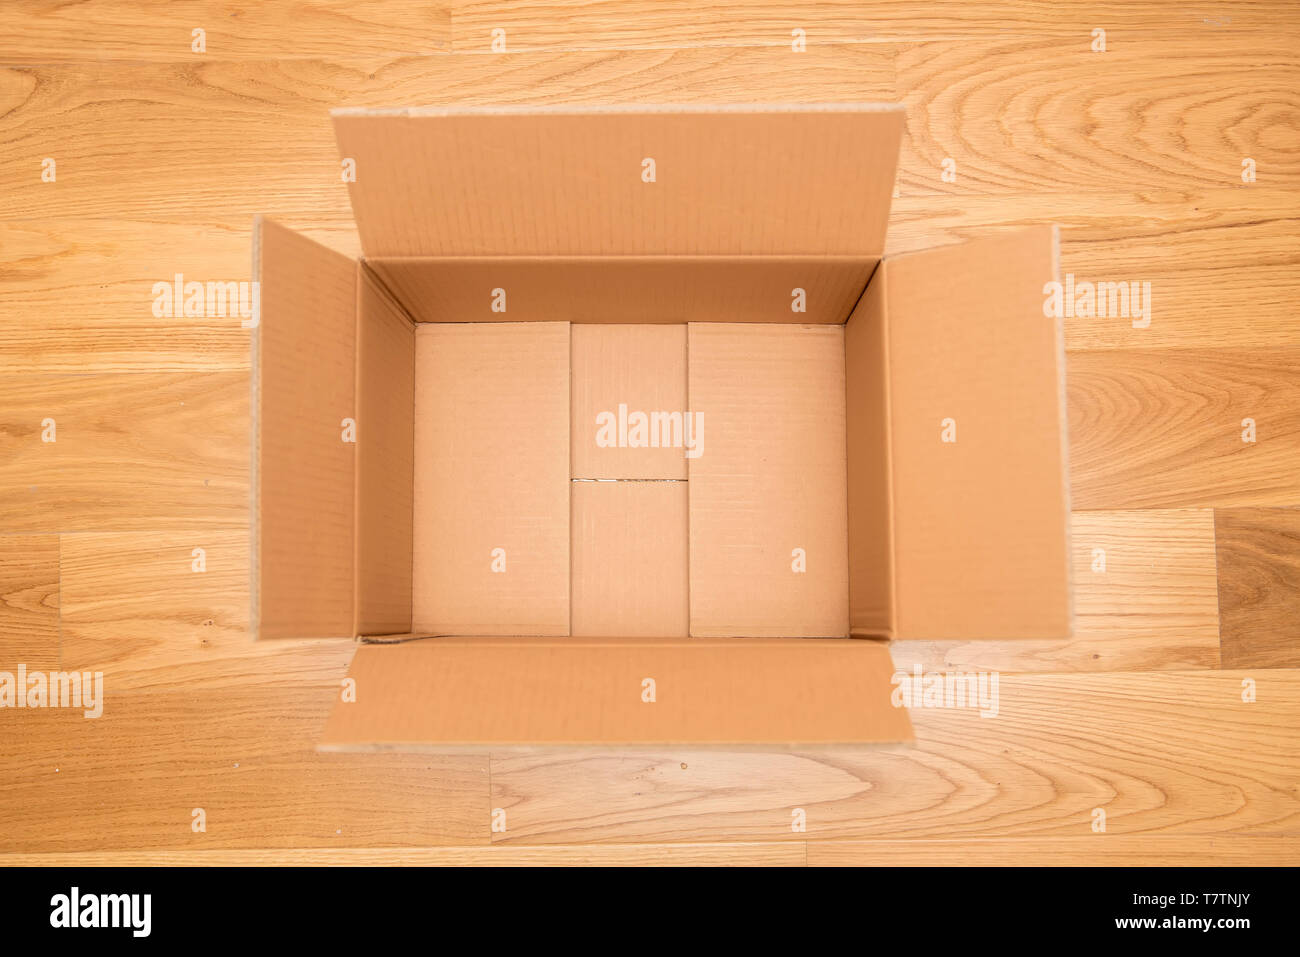
Label: cardboard